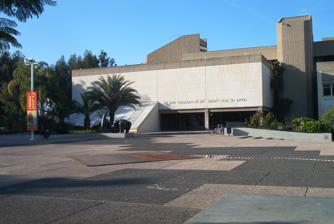
Building: Tel Aviv Museum of Art
Country: Israel
Year built: 1932
Art museum in Tel Aviv, Israel Tel Aviv Museum of Art מוזיאון תל אביב לאמנות Tel Aviv Museum of Art, Main Building Interactive fullscreen map Established 1932 ; 93 years ago ( 1932 ) Location 27 Shaul Hamelech Blvd, Tel Aviv Coordinates 32°04′39″N 34°47′12″E / 32.07750°N 34.78667°E / 32.07750; 34.78667 Type Art museum Director Tania Coen-Uzzielli Curator Suzanne Landau Public transit access Bus Nos. 9, 18, 28, 70, 90, 111 Website www .tamuseum .org .il /en / Tel Aviv Museum of Art ( Hebrew : מוזיאון תל אביב לאמנות Muzeon Tel Aviv Leomanut ) is an art museum in Tel Aviv , Israel . The museum is dedicated to the preservation and display of modern and contemporary art from Israel and around the world. History In 1989, Roy Lichtenstein created a giant two-panel mural especially for the museum hall The Tel Aviv Museum of Art was established in 1932 in a building at 16 Rothschild Boulevard that was the former home of Tel Aviv's first mayor, Meir Dizengoff , who had donated the property for a museum in memory of his wife, Zina, following her death in 1930. On 14 May 1948, 250 delegates quietly gathered at the museum for the historic signing of the Israeli Declaration of Independence . In 1971, the building became Independence Hall when the museum relocated to 27 Shaul Hamelech Boulevard. Curator Nehama Guralnik began working at the museum in 1971, when French was the common language among staff, including the director, administrators and the curators, and catalogues were printed in French and in Hebrew, with English introduced later that decade. Guralnik curated more than 40 exhibitions during her 34-year tenure as international art curator. The Helena Rubinstein Pavilion for Contemporary Art opened in 1959. Planning for a new building began in 1963 when the museum's collections of modern and contemporary art began to outgrow the premises. Construction commenced in 1966 but stopped for two years due to shortage of funds, before moving to its current location in 1971. Another wing was added in 1999 and the Lola Beer Ebner Sculpture Garden was established. The museum also contains "The Joseph and Rebecca Meyerhoff Art Education Center", opened in 1988. Tel Aviv Museum of Art, December 2013, In the background you can see the work "March of Time" by the artist Yaakov Agam The museum houses a comprehensive collection of classical and contemporary art, especially Israeli art , a sculpture garden and a youth wing. Suzanne Landau , following 34 years at the Israel Museum , was appointed director and chief curator of the museum in 2012. In 2018, the museum set an all-time attendance record with 1,018,323 visitors, ranking 70th on the list of most visited art museums . In 2019, the museum set a new attendance record, ranking 49th with 1,322,439 visitors. In 2022, it again ranked 49th, with 1,070,714 visitors. In 2023, it was ranked 48th on The Art Magazine ' s list of the 100 most popular museums in the world. On 23 March 2023, Tel Aviv Museum of Art was partially closed, in participation with Israel's "day of paralysis" during the 2023 Israeli judicial reform protests . Following the 7 October attacks and subsequent incidents related to the Israel-Hamas War , the Israel–Hezbollah conflict (2023–present) and the 2024 Iran–Israel conflict , the museum removed several items on its collection from display and stored them for safekeeping in a secured basement. It also moved other exhibitions to a protected space on the facility's lower levels. Permanent collection The Museum's collection represents some of the leading artists of the first half of the 20th century and many of the major movements of modern art in this period: Fauvism , German Expressionism , Cubism , Futurism , Russian Constructivism , the De Stijl movement and Surrealism , French art, from the Impressionists and Post-Impressionists to the School of Paris including works of Chaïm Soutine , key works by Pablo Picasso from the Blue and Neo-Classical period to his Late Period, Cubist paintings by Albert Gleizes , Jean Metzinger , several sculptures by Jacques Lipchitz , and Surrealists works of Joan Miró . One section of the Museum displays the history of Israeli art and its origins among local artists in the pre-state Zionist community of the early twentieth century. In 1989, the American pop artist Roy Lichtenstein created a giant two-panel mural especially for the Tel Aviv Museum of Art. It hangs in the entrance foyer. The Collection includes several masterpieces, among them the painting Friedericke Maria Beer , 1916 by the Austrian artist Gustav Klimt and Untitled Improvisation V , 1914, by the Russian master Wassily Kandinsky . The Peggy Guggenheim Collection , donated in 1950, includes 36 works by Abstract and Surrealist artists, including works of Jackson Pollock , William Baziotes , and Richard Pousette-Dart , and Surrealists works by Yves Tanguy , Roberto Matta , and André Masson . Herta and Paul Amir Building Sculptures are displayed in the entrance plaza and in an internal sculpture garden. In addition to a permanent collection, the museum hosts temporary exhibitions of individual artists' work and group shows curated around a common theme. Buildings of Tel Aviv Museum of Art (21st century) The Tel Aviv Museum of Art includes The Paulson Family Foundation Building, its main structure on Shaul Hamelech Boulevard; the Herta and Paul Amir Building; and the Eyal Ofer Pavilion. Paulson Family Foundation Building Marking its 90th anniversary, the museum's main building was refurbished and renamed The Paulson Family Foundation Building in 2021, in honour of its benefactors. Herta and Paul Amir Building In November 2011, the Herta and Paul Amir Building on the western side of the museum opened. It houses an Israeli Architecture Archive, and a new section of Photography and Visual arts . The new building was designed by architect Preston Scott Cohen . The new wing houses 18,500 square feet of gallery space over five floors. The Amir building also contains Pastel, a fine dining restaurant led by Chef Hilel Tavakuli. Eyal Ofer Pavilion In May 2023, following an extensive renovation of the Helena Rubinstein Pavilion for Contemporary Art, it was reopened as the Eyal Ofer Pavilion, in honour of its contemporary benefactor , with the first retrospective of the works of Swiss sculptor Alberto Giacometti in Israel exhibited on all four levels. The renovation was led by architect Amnon Rechter, whose father, Israel Prize laureate architect Yaakov Rechter , built the original pavilion in 1959. Gallery Portrait of Friederike Maria Beer , Gustav Klimt , 1916 The Shepherdess (after Millet) , Vincent Willem van Gogh , 1899 Jews Praying in the Synagogue on Yom Kippur , Maurycy Gottlieb , 1878 Rue L´Hermitage , Camille Pissarro , 1866 Grainstack at Giverny , Claude Monet , 1889 Dome of the rock , Samuel Hirszenberg , 1908 Reclining Figure 1969–70 , Henry Moore , 1960s See also Israeli art List of largest art museums References